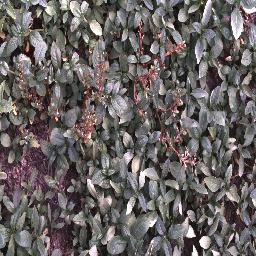
Label: negative